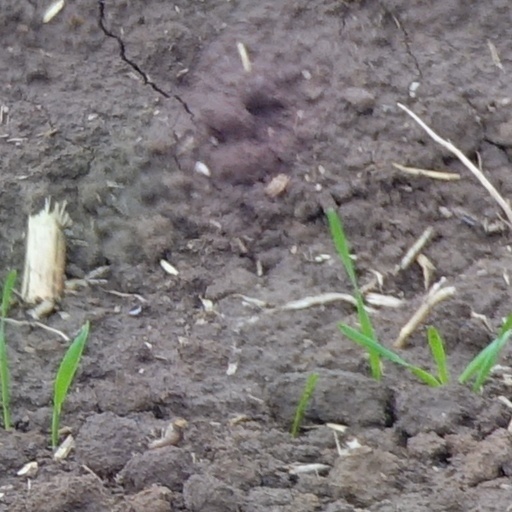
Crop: wheat